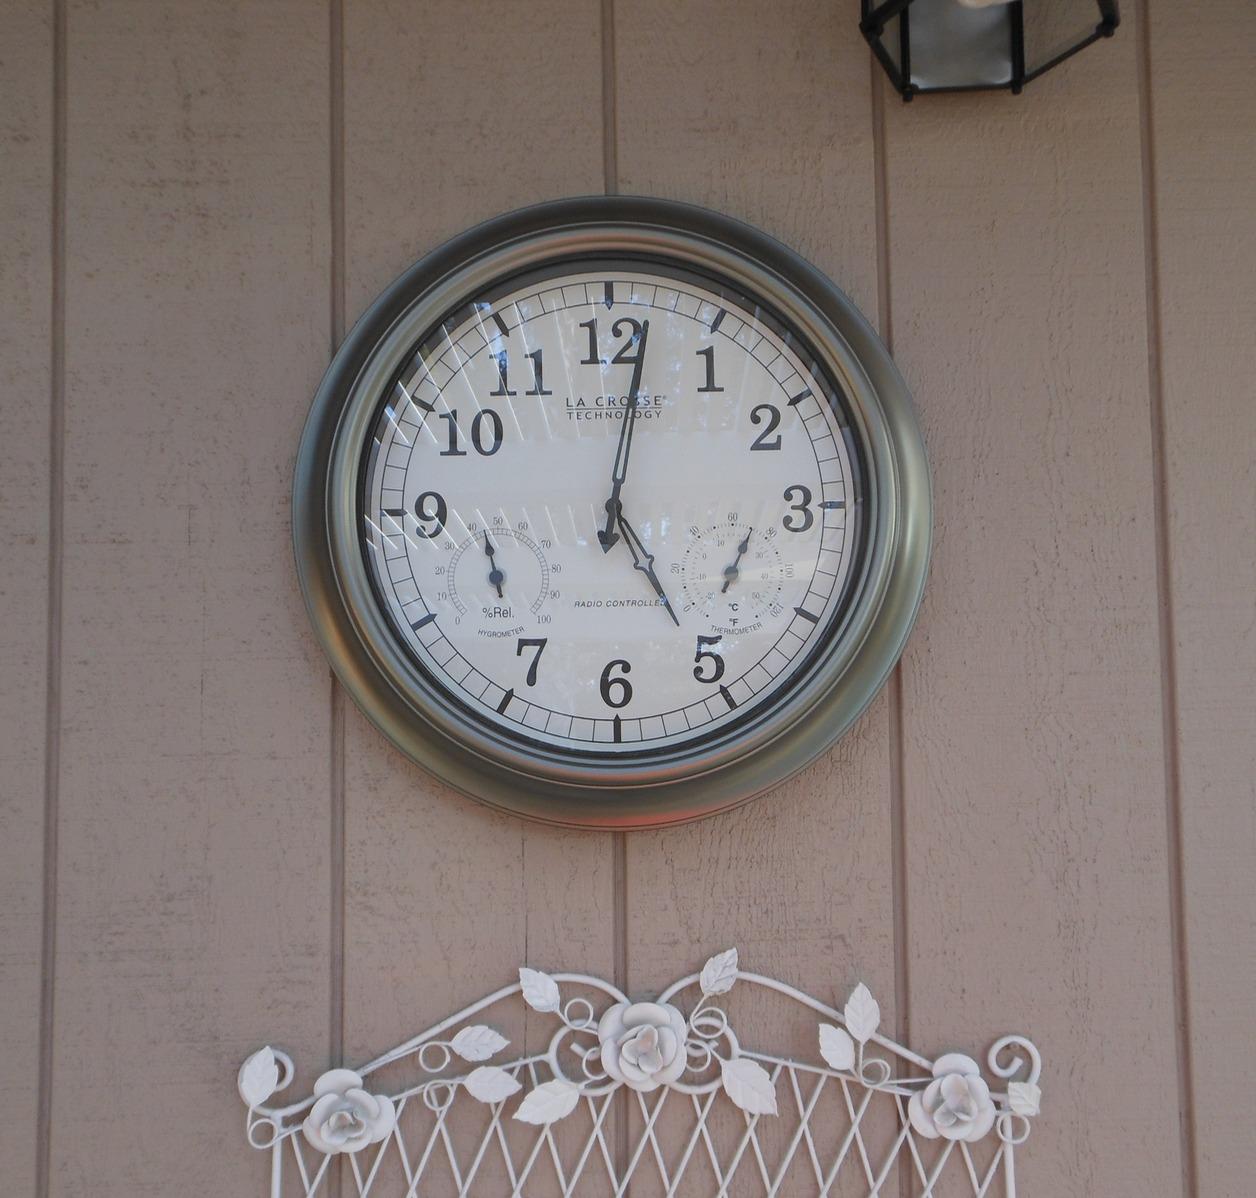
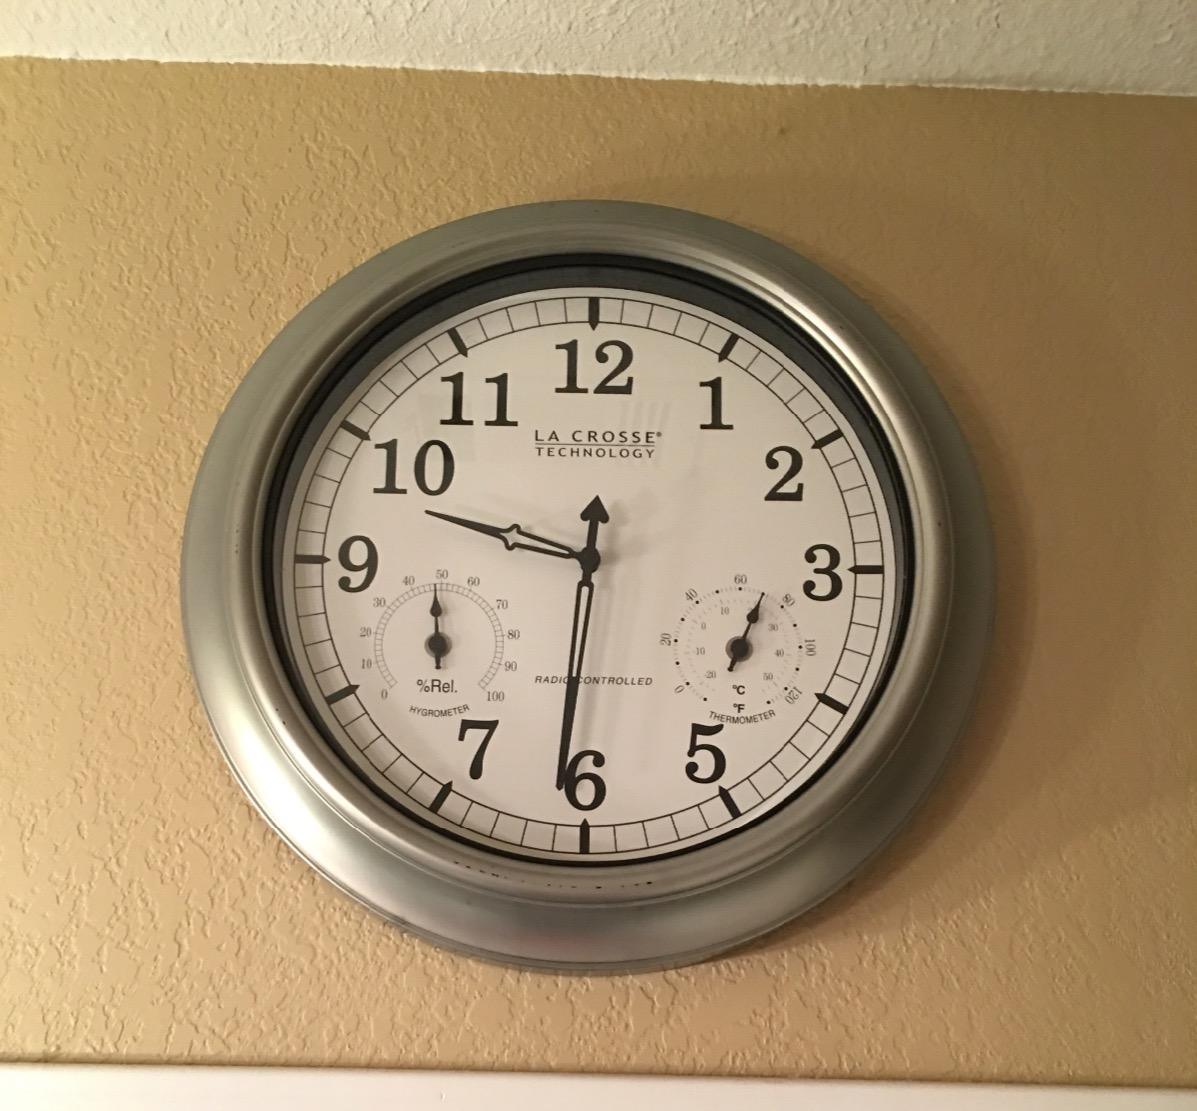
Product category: clock
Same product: yes